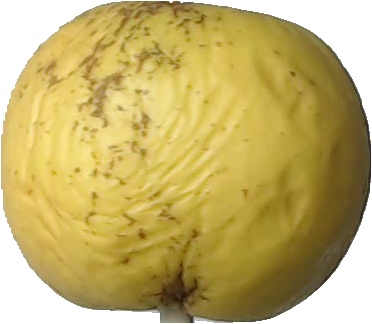
Label: apple_golden_1